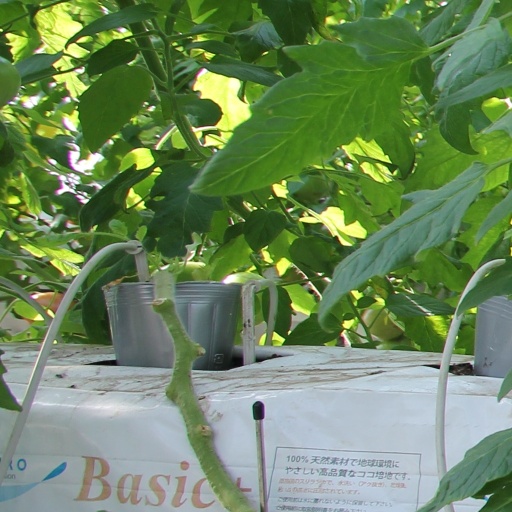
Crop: tomato